Piscataqua River Bridge

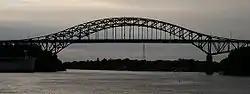
The Piscataqua River Bridge seen from the Sarah Mildred Long Bridge

The Piscataqua River Bridge is a through arch bridge that crosses the Piscataqua River, connecting Portsmouth, New Hampshire with Kittery, Maine, United States. Carrying six lanes of Interstate 95, the bridge is the third modern span and first fixed crossing of the Piscataqua between Portsmouth and Kittery. The two other spans, the Memorial Bridge and the Sarah Mildred Long Bridge, are both lift bridges, built to accommodate ship traffic along the Piscataqua. The high arch design of the Piscataqua River Bridge eliminates the need for a movable roadway.